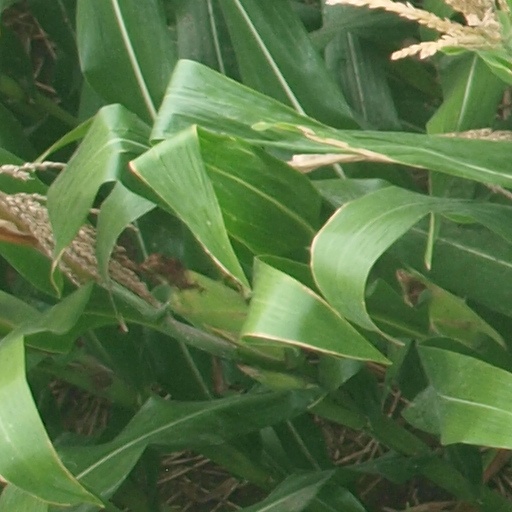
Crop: maize; corn